Saidu Sharif

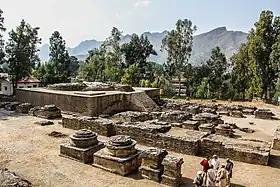
Saidu Sharif stupa

One of the most important Buddhist relics in Swat is near the museum. The stupa, which dates from the second century BC, was possibly built by the Mauryan emperor Ashoka to house some of the ashes of the Buddha. In subsequent centuries, it was enlarged five times by encasing the existing structure in a new shell.